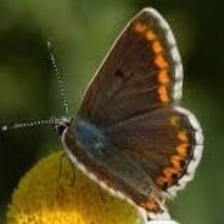
Species: BROWN ARGUS
Butterfly family (ImageNet category): lycaenid_butterfly